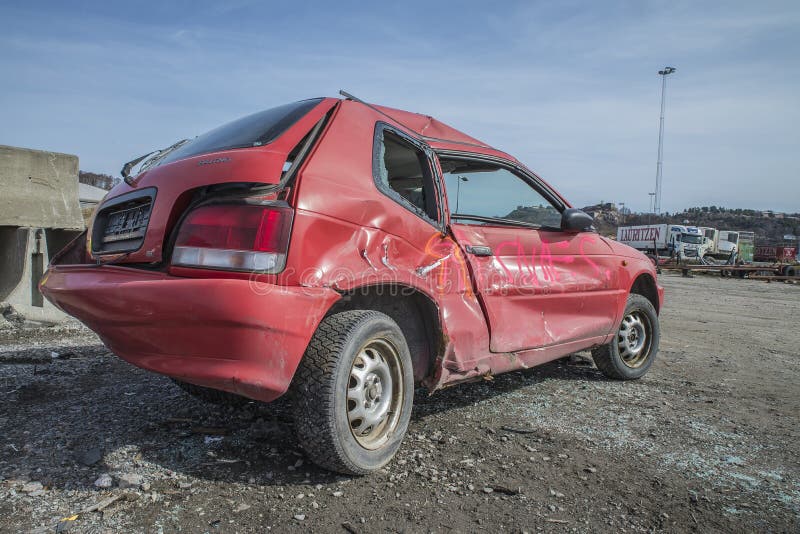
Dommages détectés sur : plaque d'immatriculation avant, pare-choc avant, feu avant droit, feu avant gauche, pare-brise avant, aile avant droite, aile avant gauche, porte avant droite, porte avant gauche, porte arrière droite, porte arrière gauche, aile arrière droite, aile arrière gauche, pare-brise arrière, malle, feu arrière droit, feu arrière gauche, pare-choc arrière, plaque d'immatriculation arrière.
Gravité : majeur